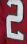
Number: 2